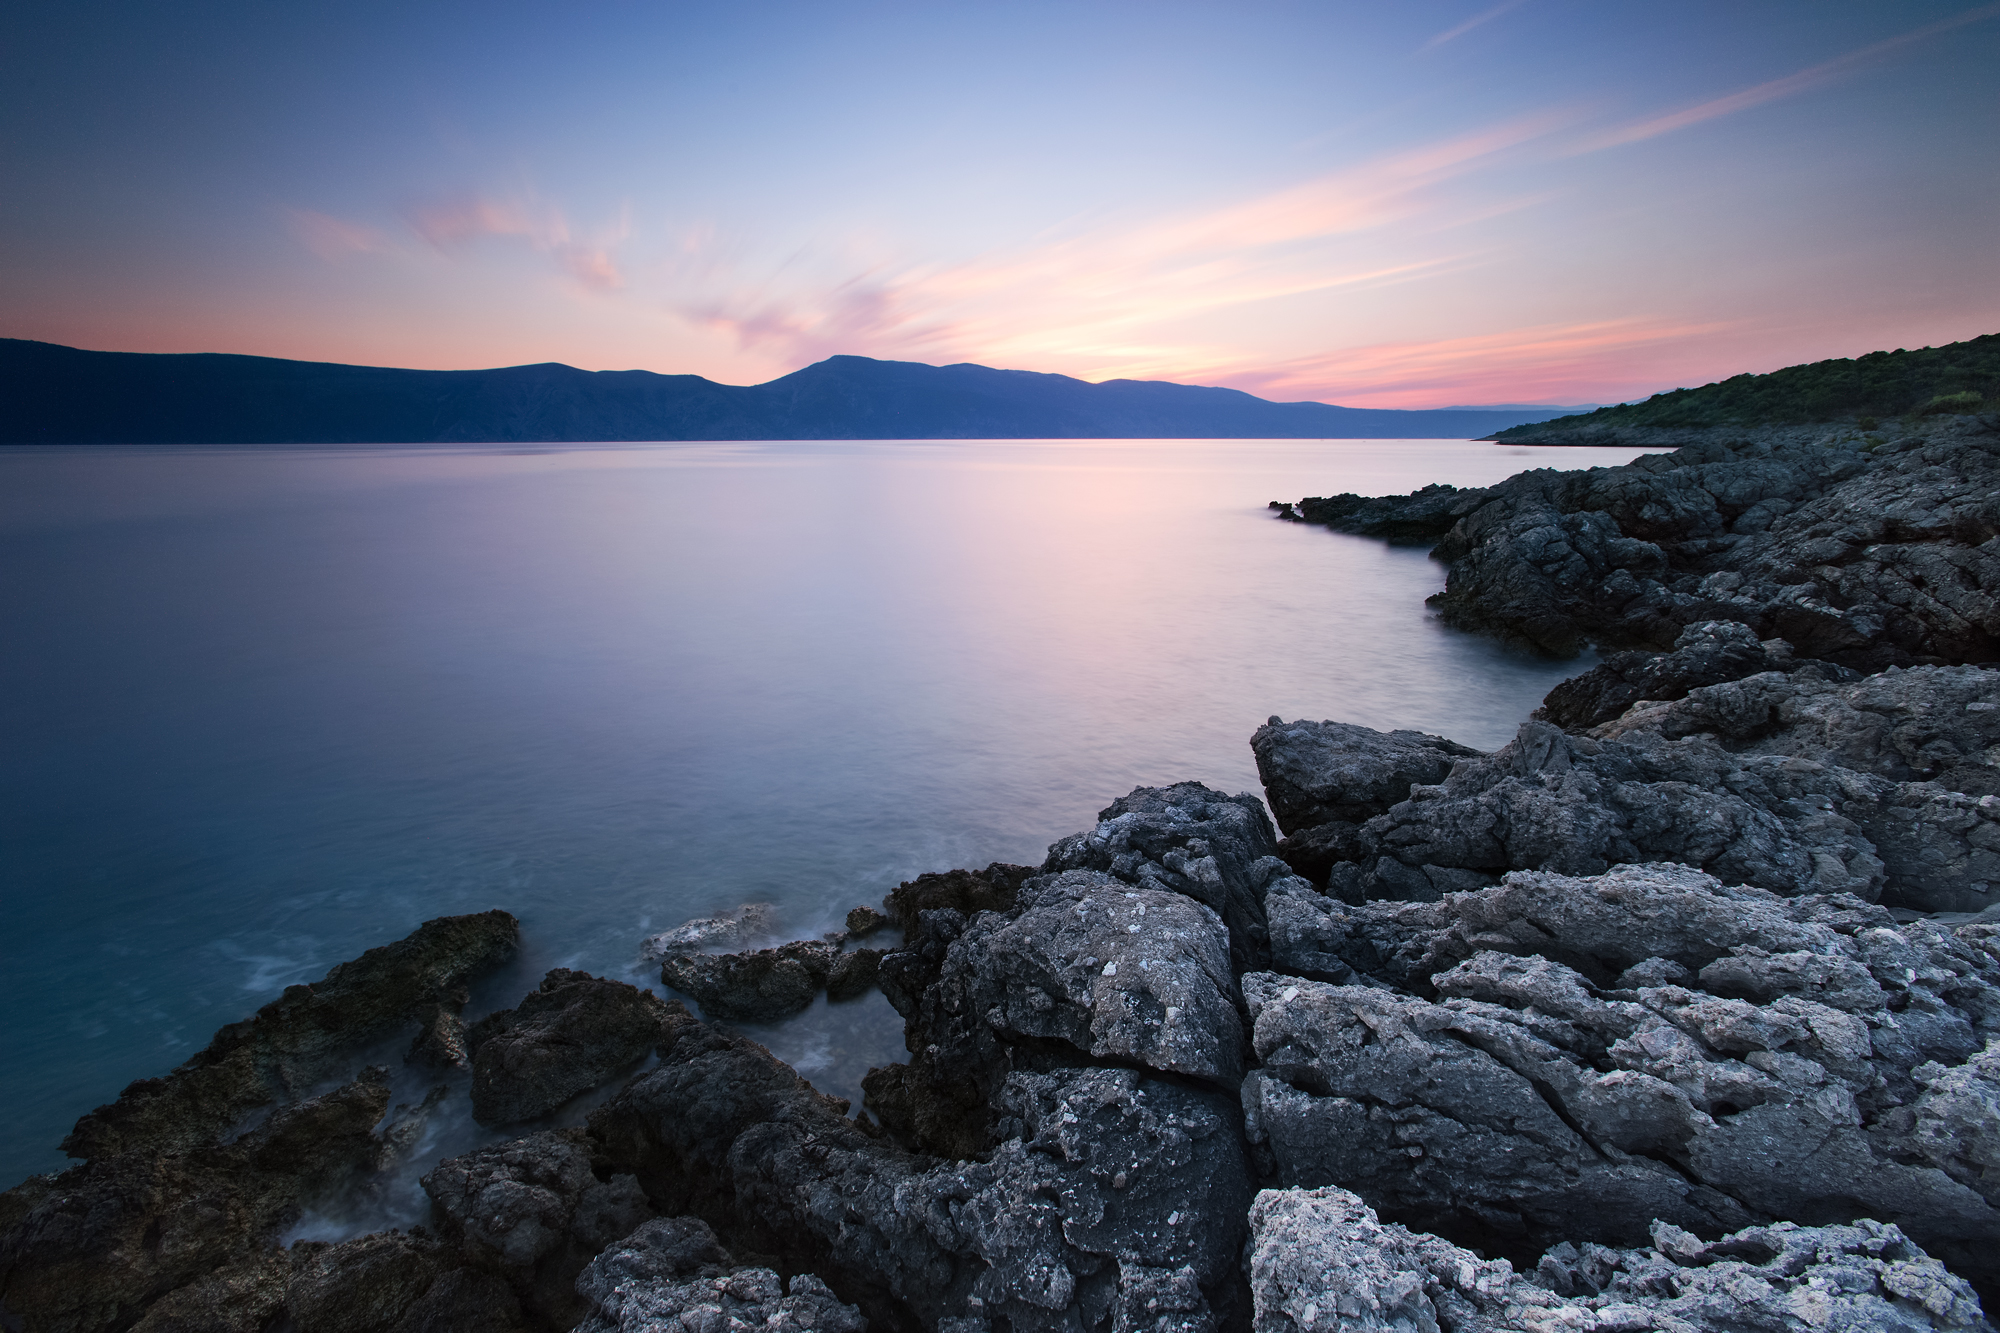
landscape, sea, coast, water, nature, outdoor, rock, ocean, horizon, mountain, cloud, sky, sunrise, sunset, morning, shore, lake, dawn, shoreline, dusk, reflection, scenic, bay, body of water, rocks, publicdomain, loch, cape